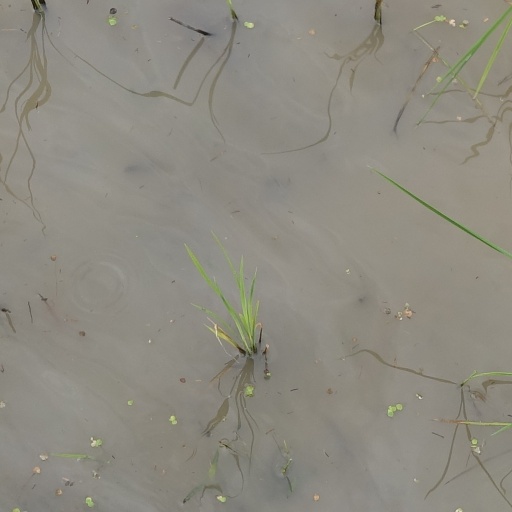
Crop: rice